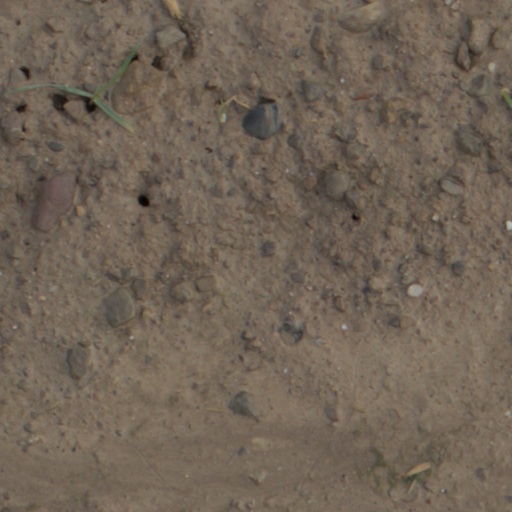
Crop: wheat